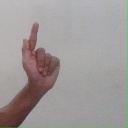
अक्षर: ळ